Frank Cacciatore

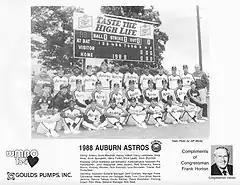

Cacciatore's first minor league managerial job came in 1988, when he was a last-minute replacement as manager of the Auburn Astros of the short-season Class A New York–Penn League. (Jim Coveney had been named manager of the Auburn Astros for 1988 but replaced Gary Tuck as manager of the Asheville Tourists in mid-season, before he had managed a single game for Auburn.) In Auburn, Cacciatore was the first professional manager of future Major League Baseball stars Luis Gonzalez and Kenny Lofton, both of whom were selected by the Houston Astros in the 1988 draft and assigned to Auburn to begin their professional baseball careers.